The Church of Jesus Christ of Latter-day Saints in French Polynesia

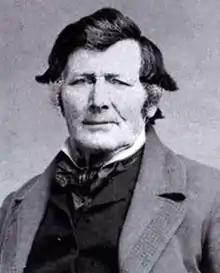
Addison Pratt

The three missionaries arrived in Tubuai on April 30, 1844. Pratt stayed alone on the island and had success during his first year. He was able to baptize 60 people in his first year there. Eventually he baptized enough people to establish a small congregation, known in The Church of Jesus Christ of Latter-day Saints, as a branch, in 1844. Pratt's early success may have been due to the fact that he knew some Hawaiian and was, therefore, able to recognize some cognate words between the two languages, allowing him to gain favor with natives. The first member of the church in French Polynesia was a convert that Pratt baptized, Ambrose Alexander. He was baptized on June 15, 1844; he was joined by ten more members five weeks later. The missionaries not only taught principles of church teachings and doctrines, but emphasized the export of cash crops and economic autonomy.